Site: brandenburg
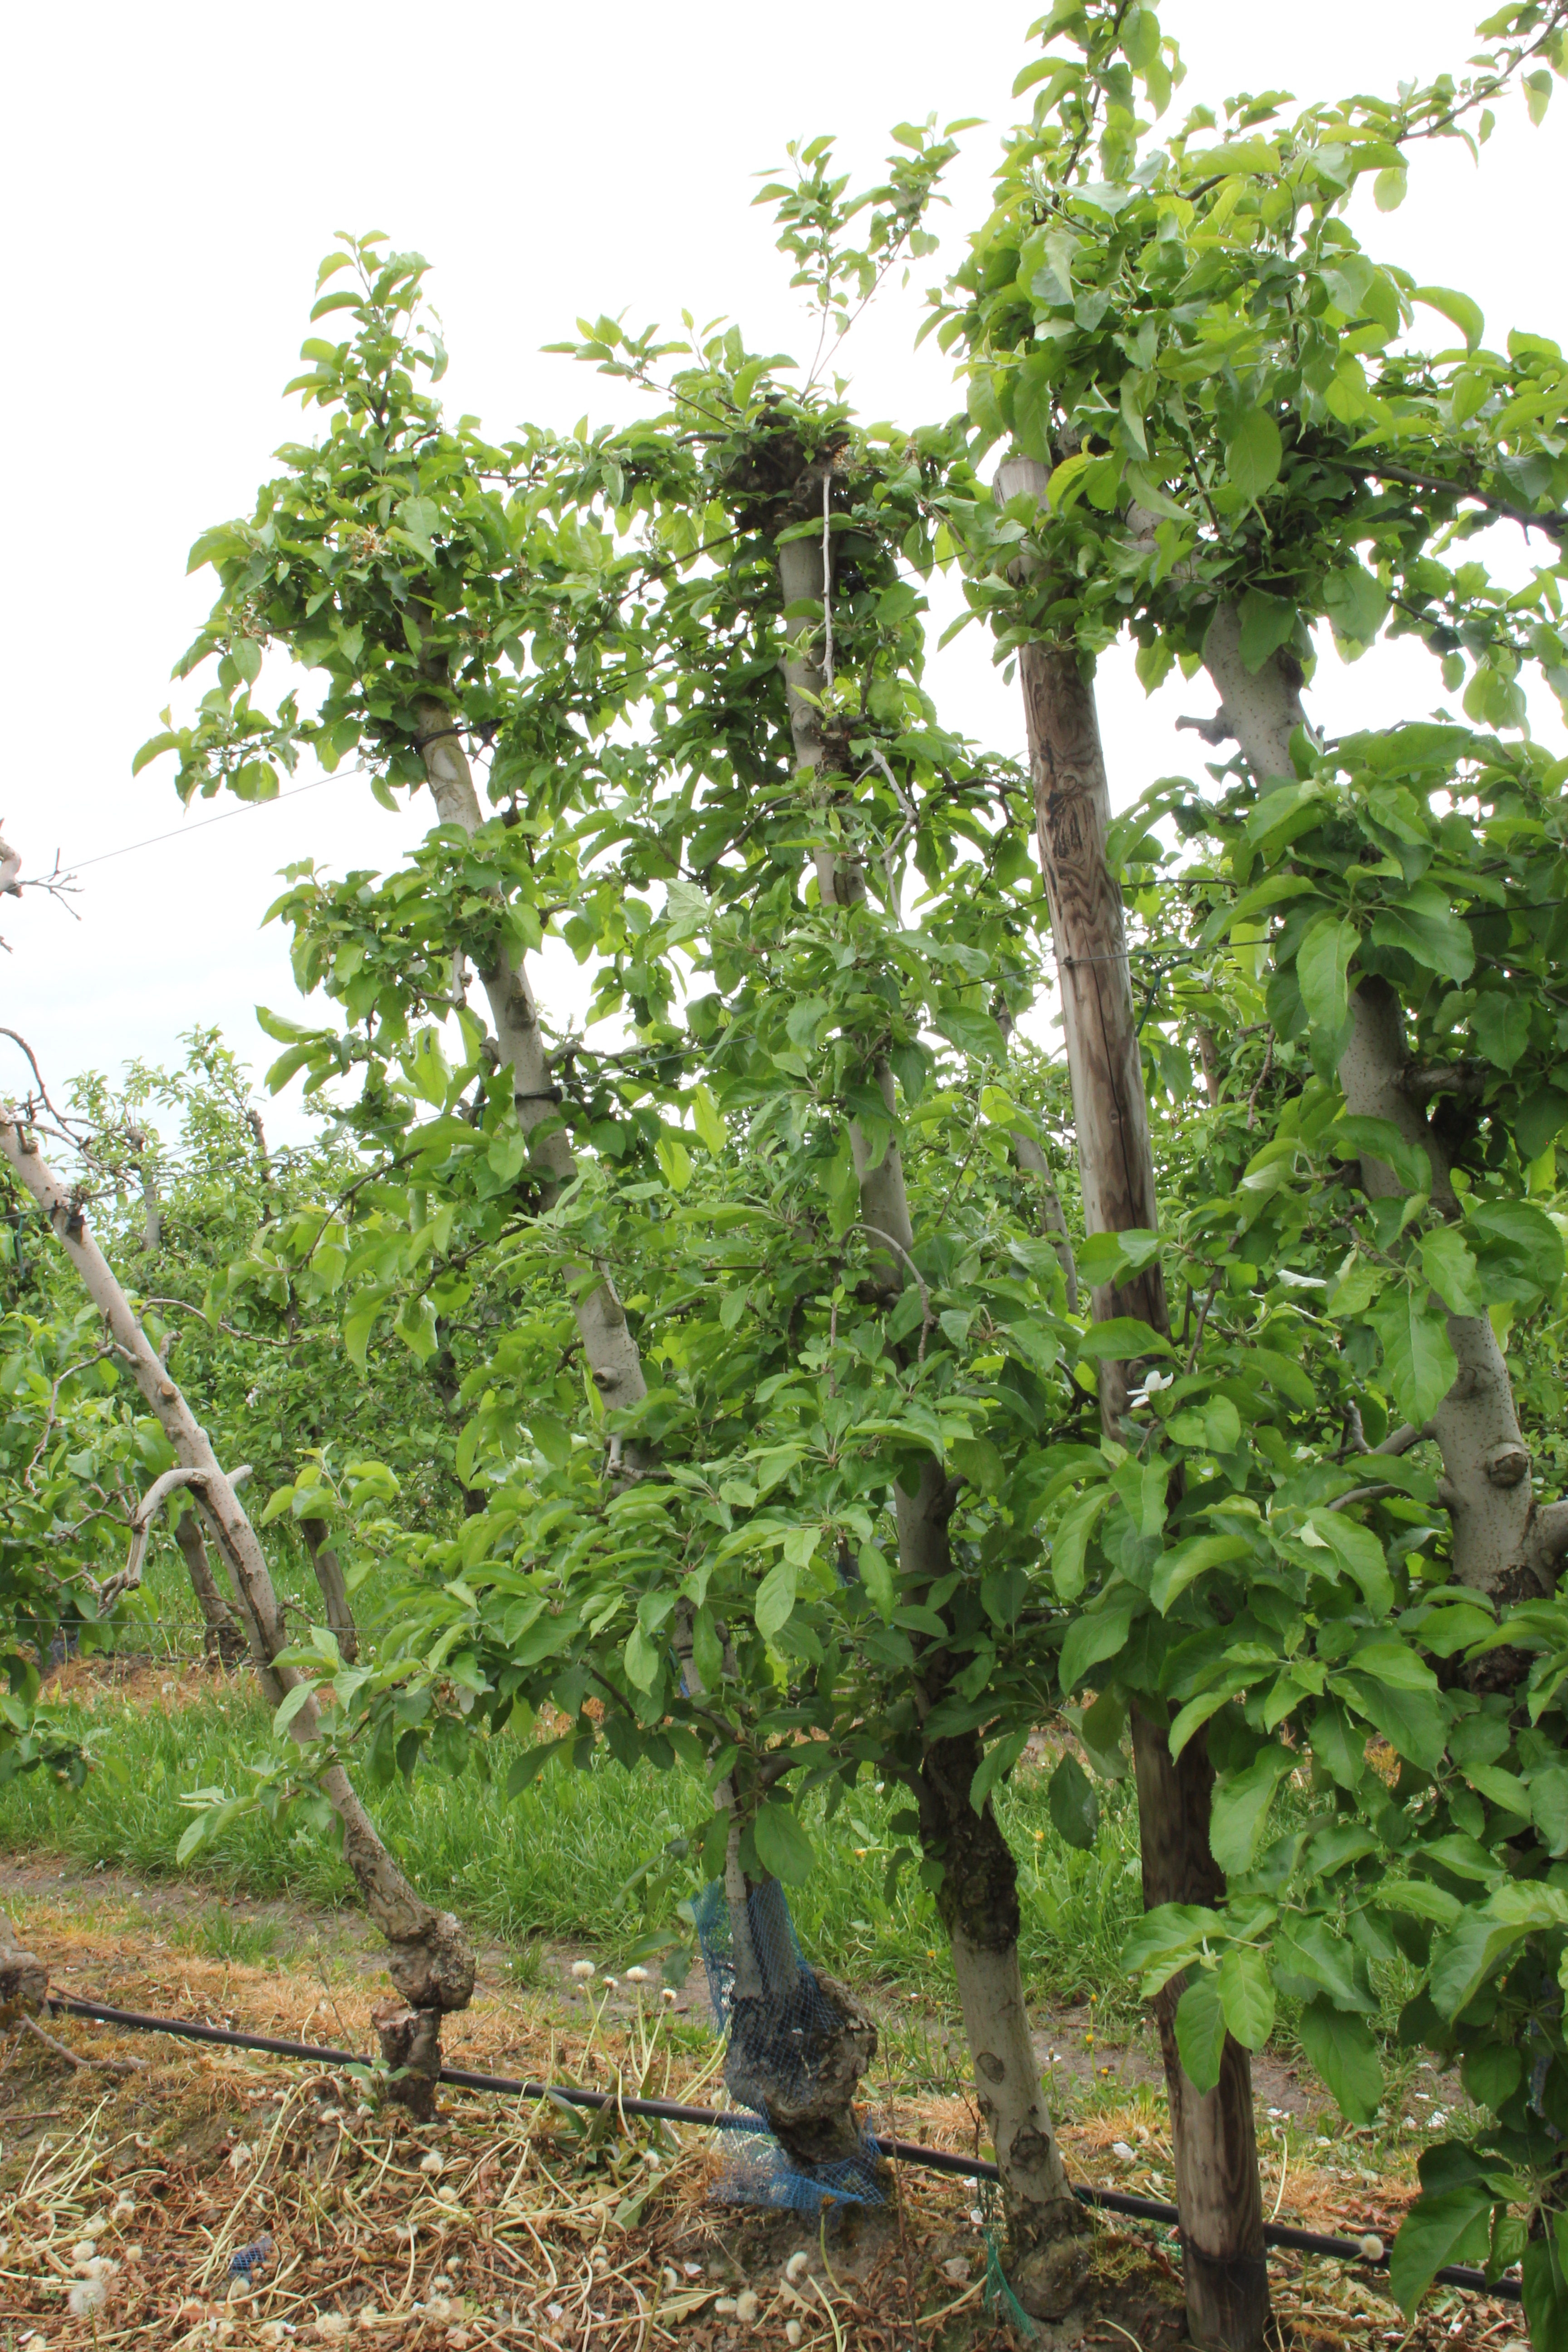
Growth stage (BBCH 67): Flowering